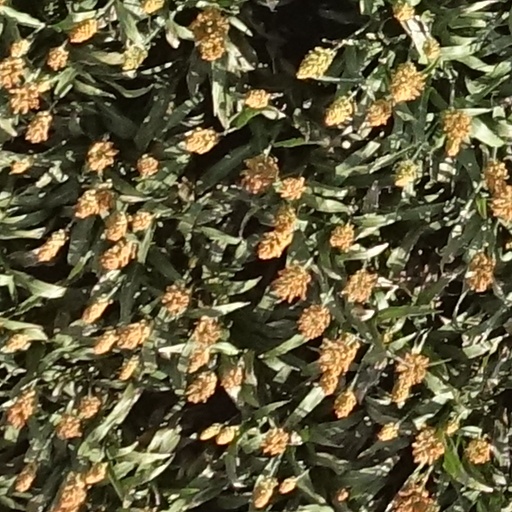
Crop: sorghum